Capt. Jacob Shoemaker House

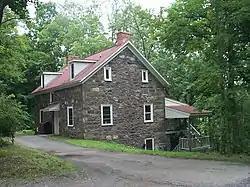
Capt Jacob Shoemaker House, July 2007

Capt. Jacob Shoemaker House is a historic home located in Delaware Water Gap National Recreation Area at Middle Smithfield Township, Monroe County, Pennsylvania. It was built about 1810, and is a -story, fieldstone dwelling over a banked stone basement. It has a gable roof with two dormers. The rear of the building has a two-story porch. It was the home of the locally prominent Shoemaker family.